Star Canopus diving accident

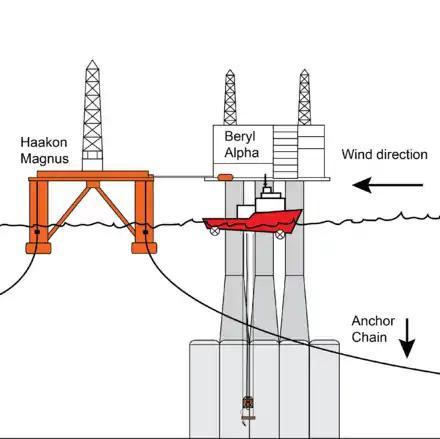
Position of the "Canopus" prior to the accident, with Ward locked out of the bell

Prior to the accident, the wind-speed indicator was fluctuating between . Standing alongside the Beryl platform, near where the "Canopus" would be commencing work, was the "Haakon Magnus", a Norwegian semi-submersible platform, with her massive anchor chains extended. Kelly determined the weather was suitable for diving and, at 0240, he launched the bell with Tony Prangley and Michael Ward inside.